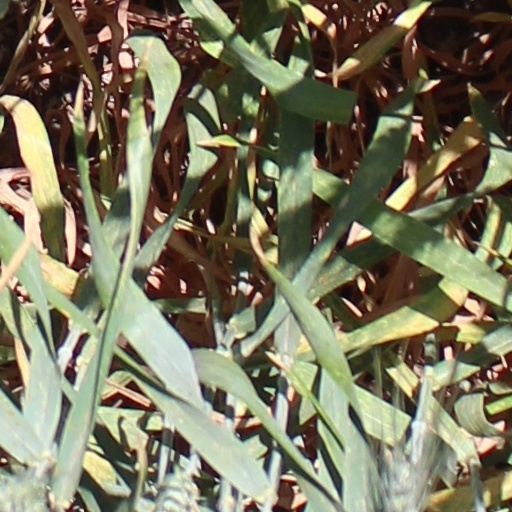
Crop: wheat